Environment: real
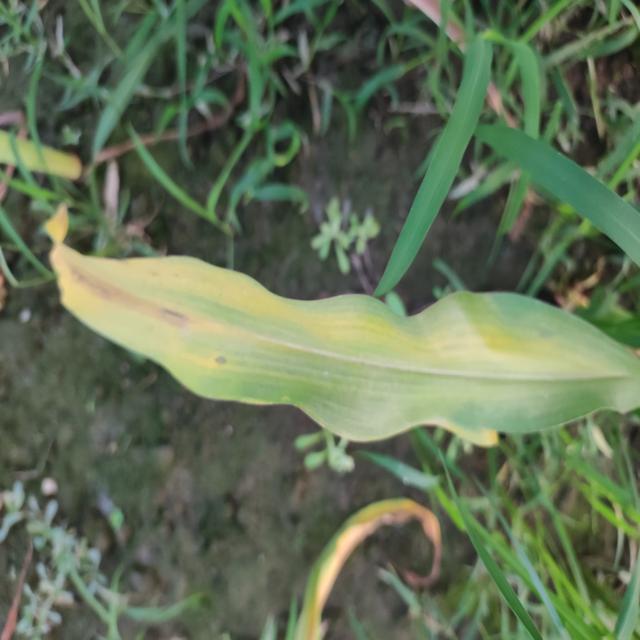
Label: nitrogen_deficiency